Ki Tissa

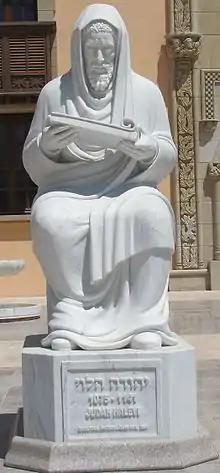
Judah Halevi

Interpreting the Attributes of God in Exodus 34:6–7, Judah Halevi argued that all characterizations of God, except for the four-letter Name of God, the Tetragrammaton, are predicates and attributive descriptions, derived from the way God's actions affect the world. People call God "merciful" if God improves the condition of someone whom people pity. People attribute to God "mercy" and "compassion," although Halevi saw these Attributes as weaknesses of the soul and a quick movement of nature. Halevi argued that this cannot actually be applied to God, who is a just Judge, ordaining poverty for one and wealth to another. God's nature, Halevi argued, remains unaffected, having no sympathy for one, nor anger for another. God decides according to law, making some people happy and others miserable. God appears to people, as we observe God's actions, sometimes (in the words of Exodus 34:6) as a "merciful and compassionate God," and sometimes (in the words of Nahum 1:2) as "a jealous and revengeful God," while in reality God never changes. Halevi divided all Attributes (apart from the Tetragrammaton) into three classes: creative, relative, and negative. And he identified as creative Attributes those derived from God's effect on the world, such as making poor and rich, lifting up or casting down, "merciful and compassionate," "jealous and revengeful," "strong and almighty," and the like.